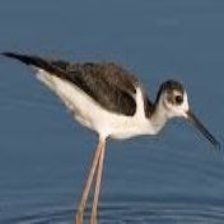
Species: BLACK NECKED STILT
Scientific name: HIMANTOPUS MEXICANUS